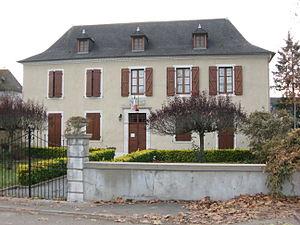
Mairie de Gurs (Pyrénées-Atlantiques) (Pyrénées).
Gurs est une commune française, située exactement au centre du département des Pyrénées-Atlantiques en région Nouvelle-Aquitaine.